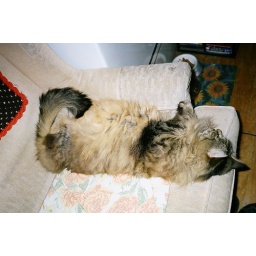
Tija sleeping in 'my' chair